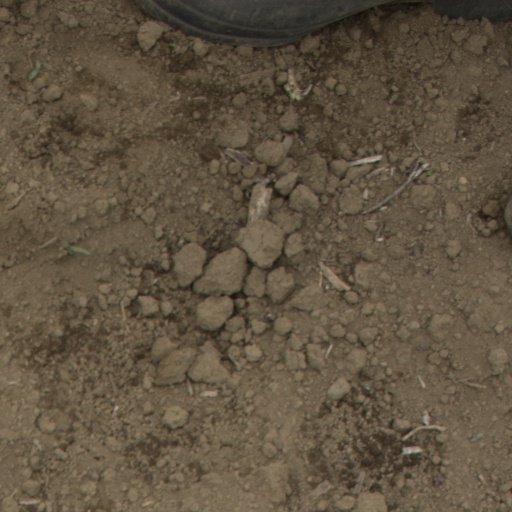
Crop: Jerusalem artichoke